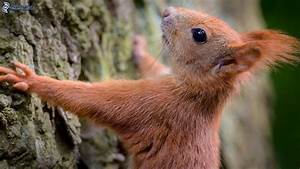
Label: scoiattolo